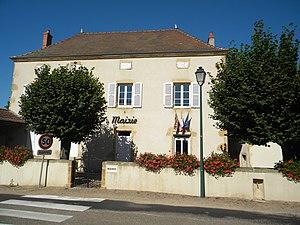
Baugy (Saône-et-Loire) Mairie
Baugy est une commune française située dans le département de Saône-et-Loire en région Bourgogne-Franche-Comté.